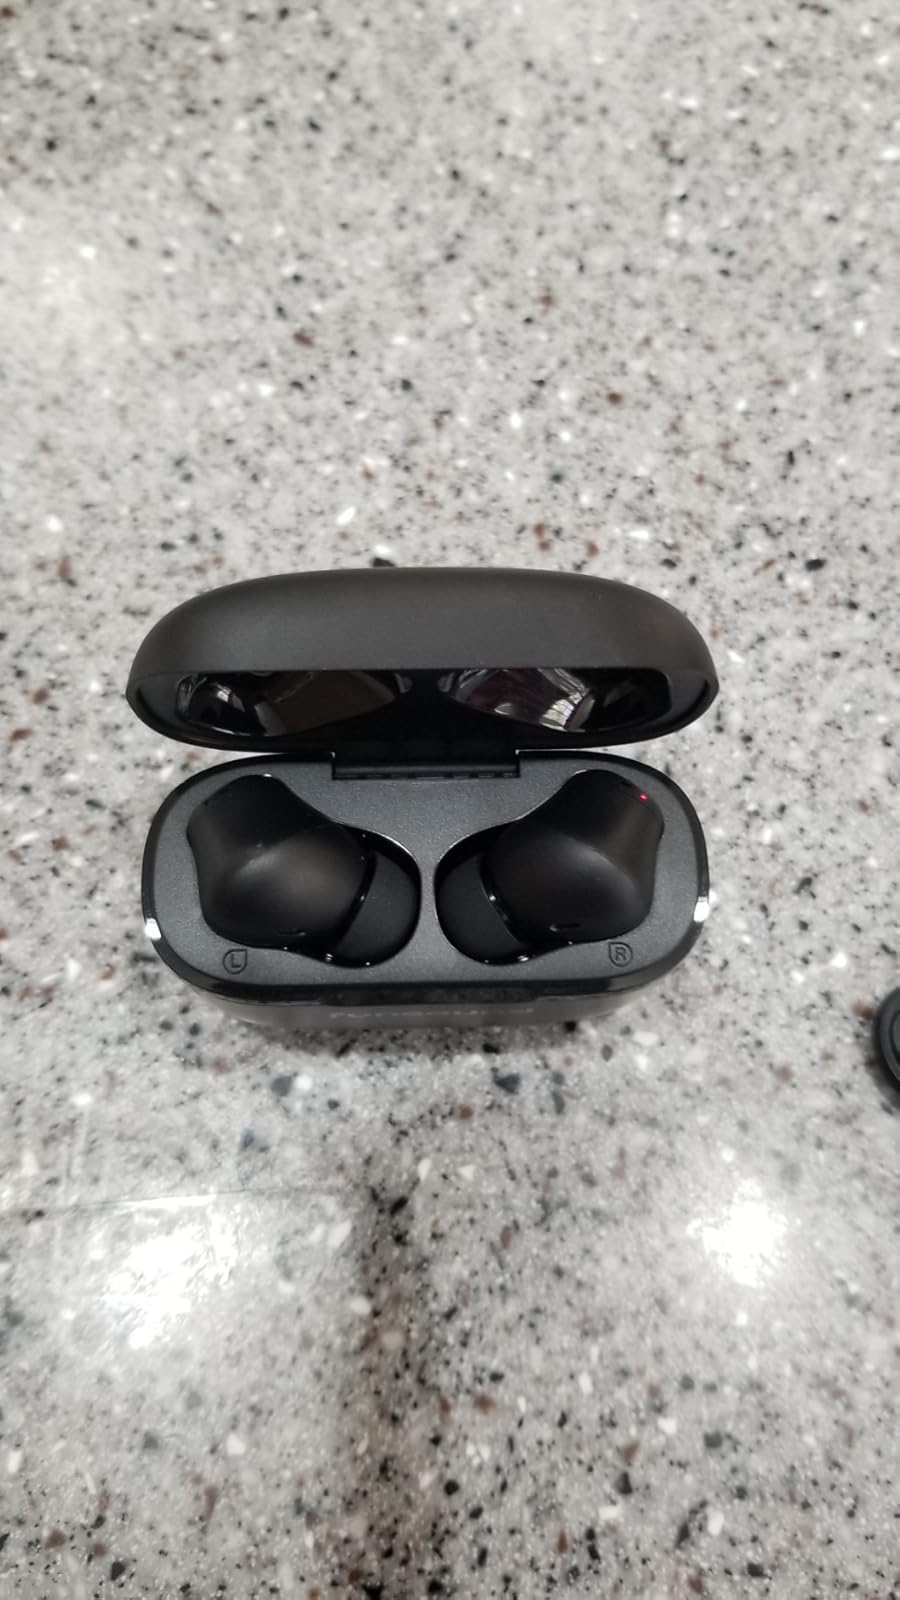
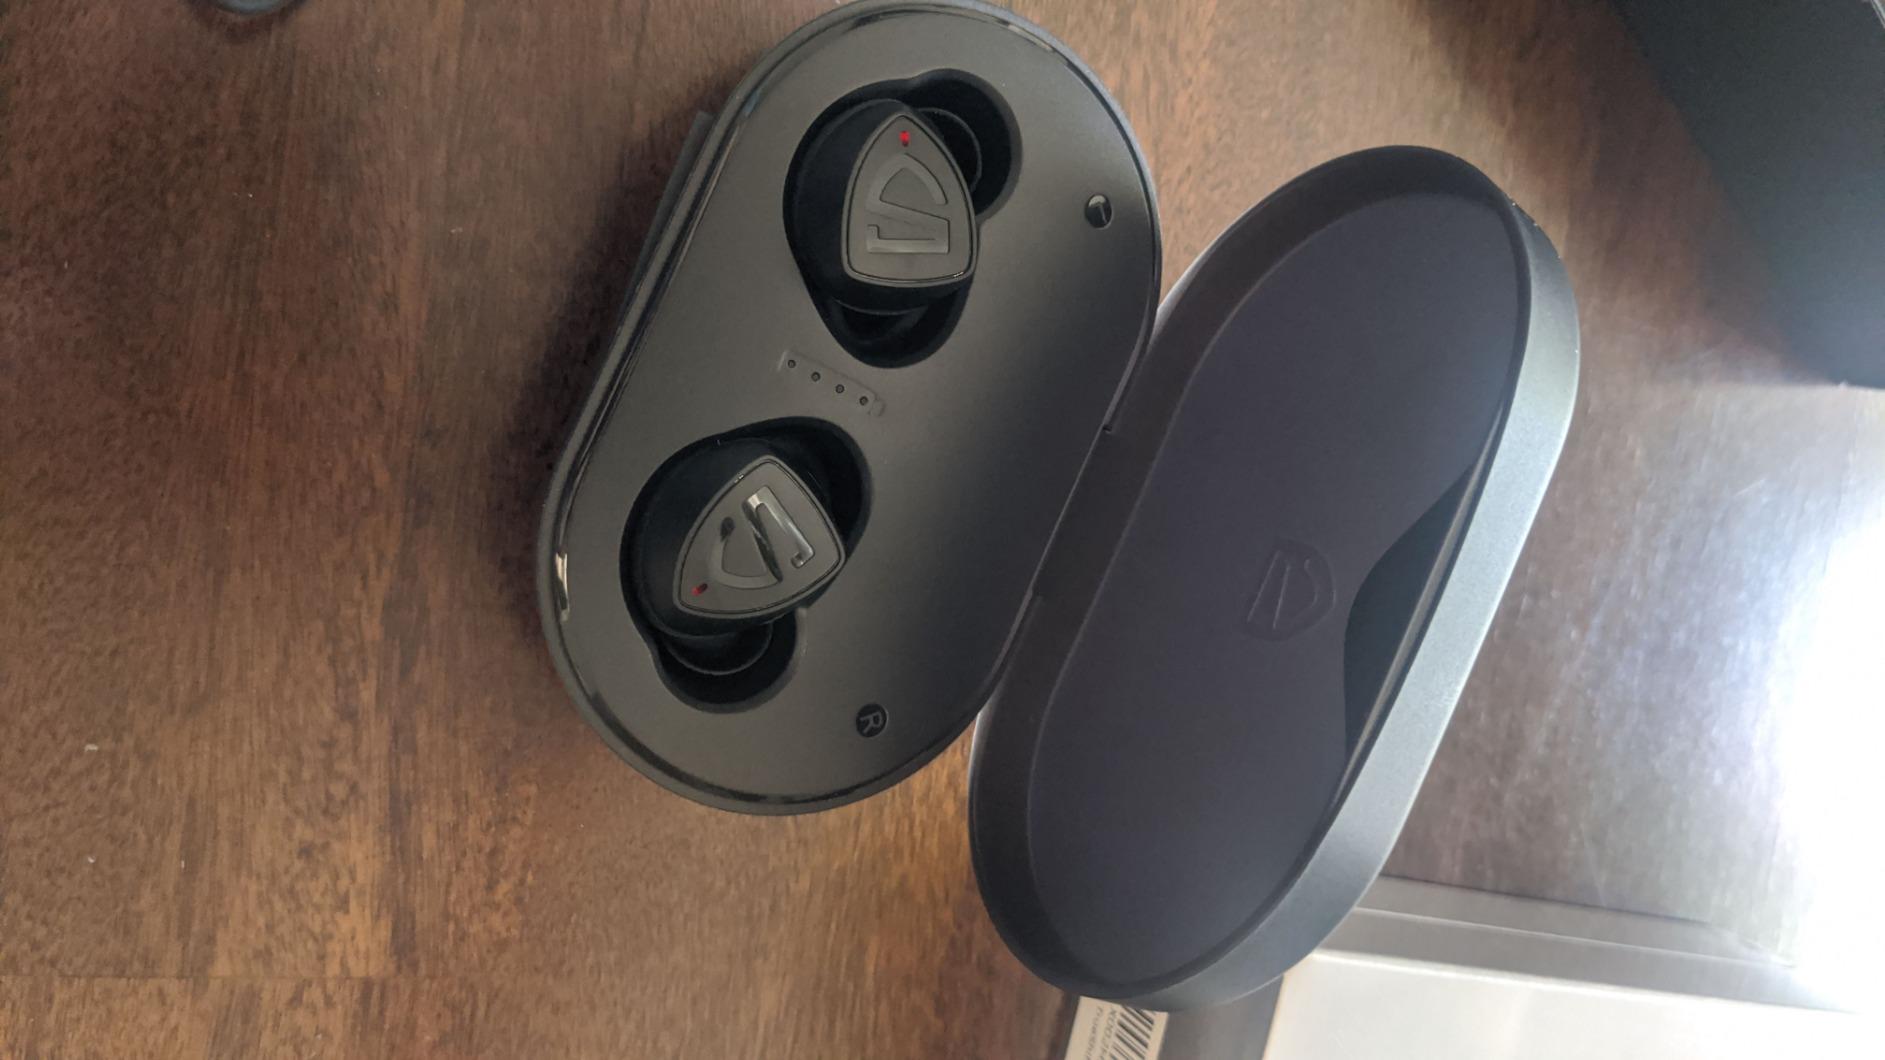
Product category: earbuds
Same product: no